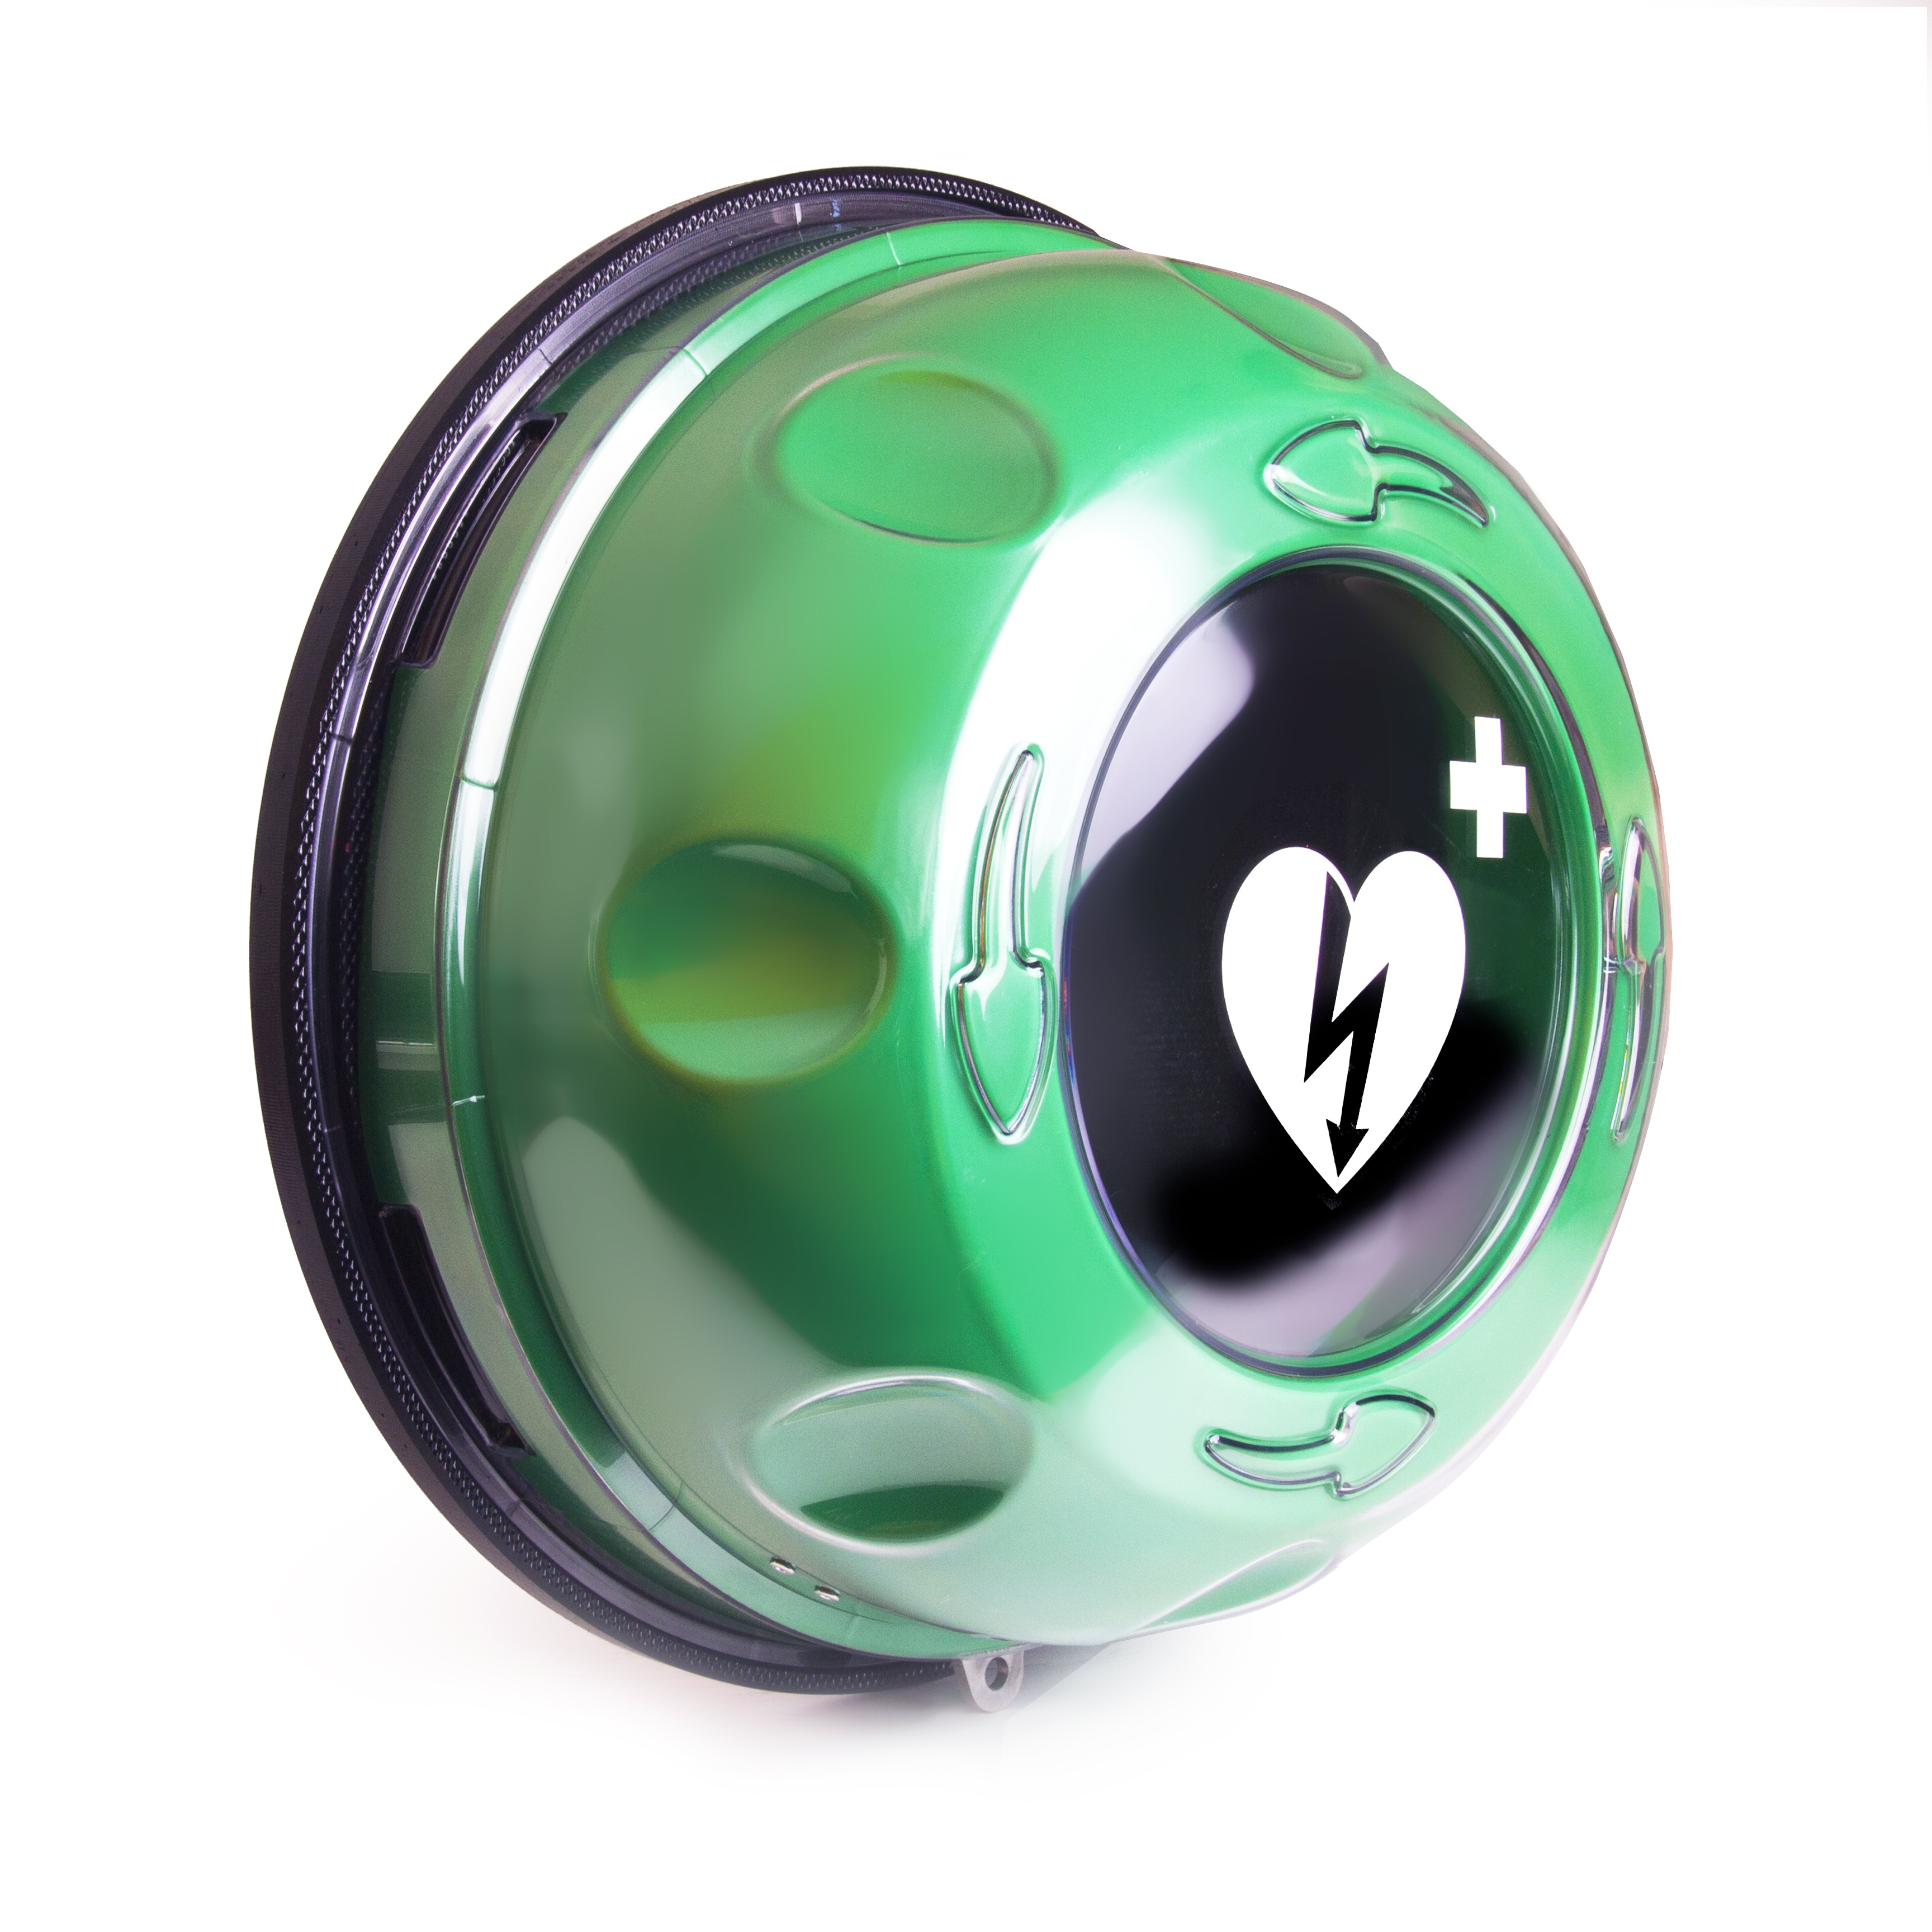
cold, white, wheel, wind, ice, store, green, red, tropical, weather, arctic, yellow, extreme, cloth, sports equipment, storage, product, closet, netherlands, ball, heating, arrows, protection, protect, twirl, around, turning, worldwide, south pole, aedkast, rotaid, venray, aedlogo, storage cabinet, dustproof, water resistant, aed, moisture resistant, rotaed